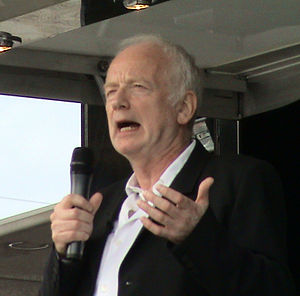
Ian McDiarmid
McDiarmid ved 2007 Celebration Europe.
Ian McDiarmid, er en skotsk skuespiller, der blandt andet er kendt for sin rolle som Palpatine fra Star Wars-filmene.